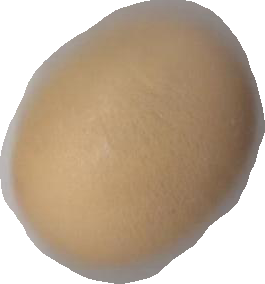
Variety: Dega